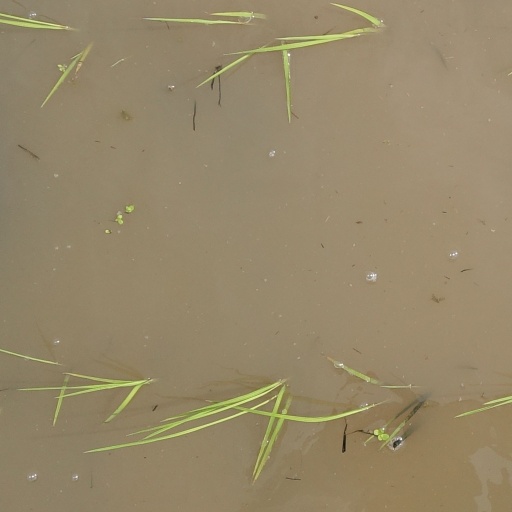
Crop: rice